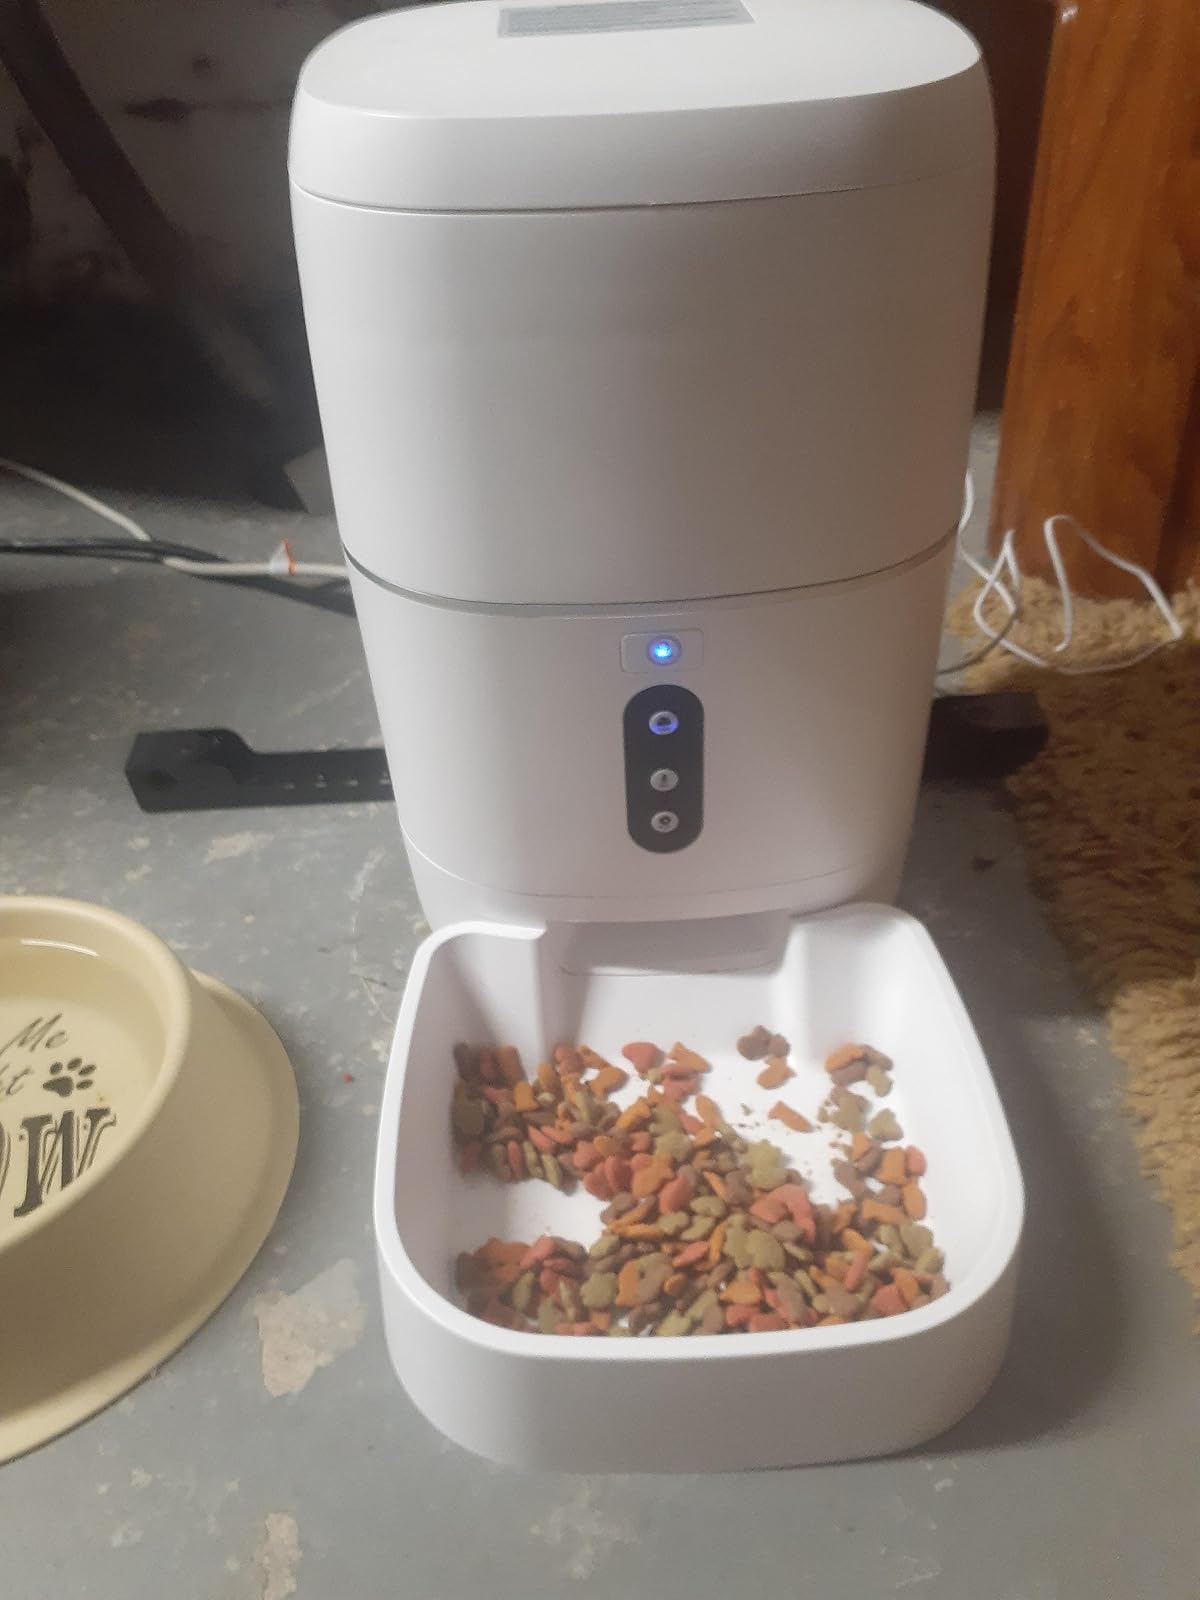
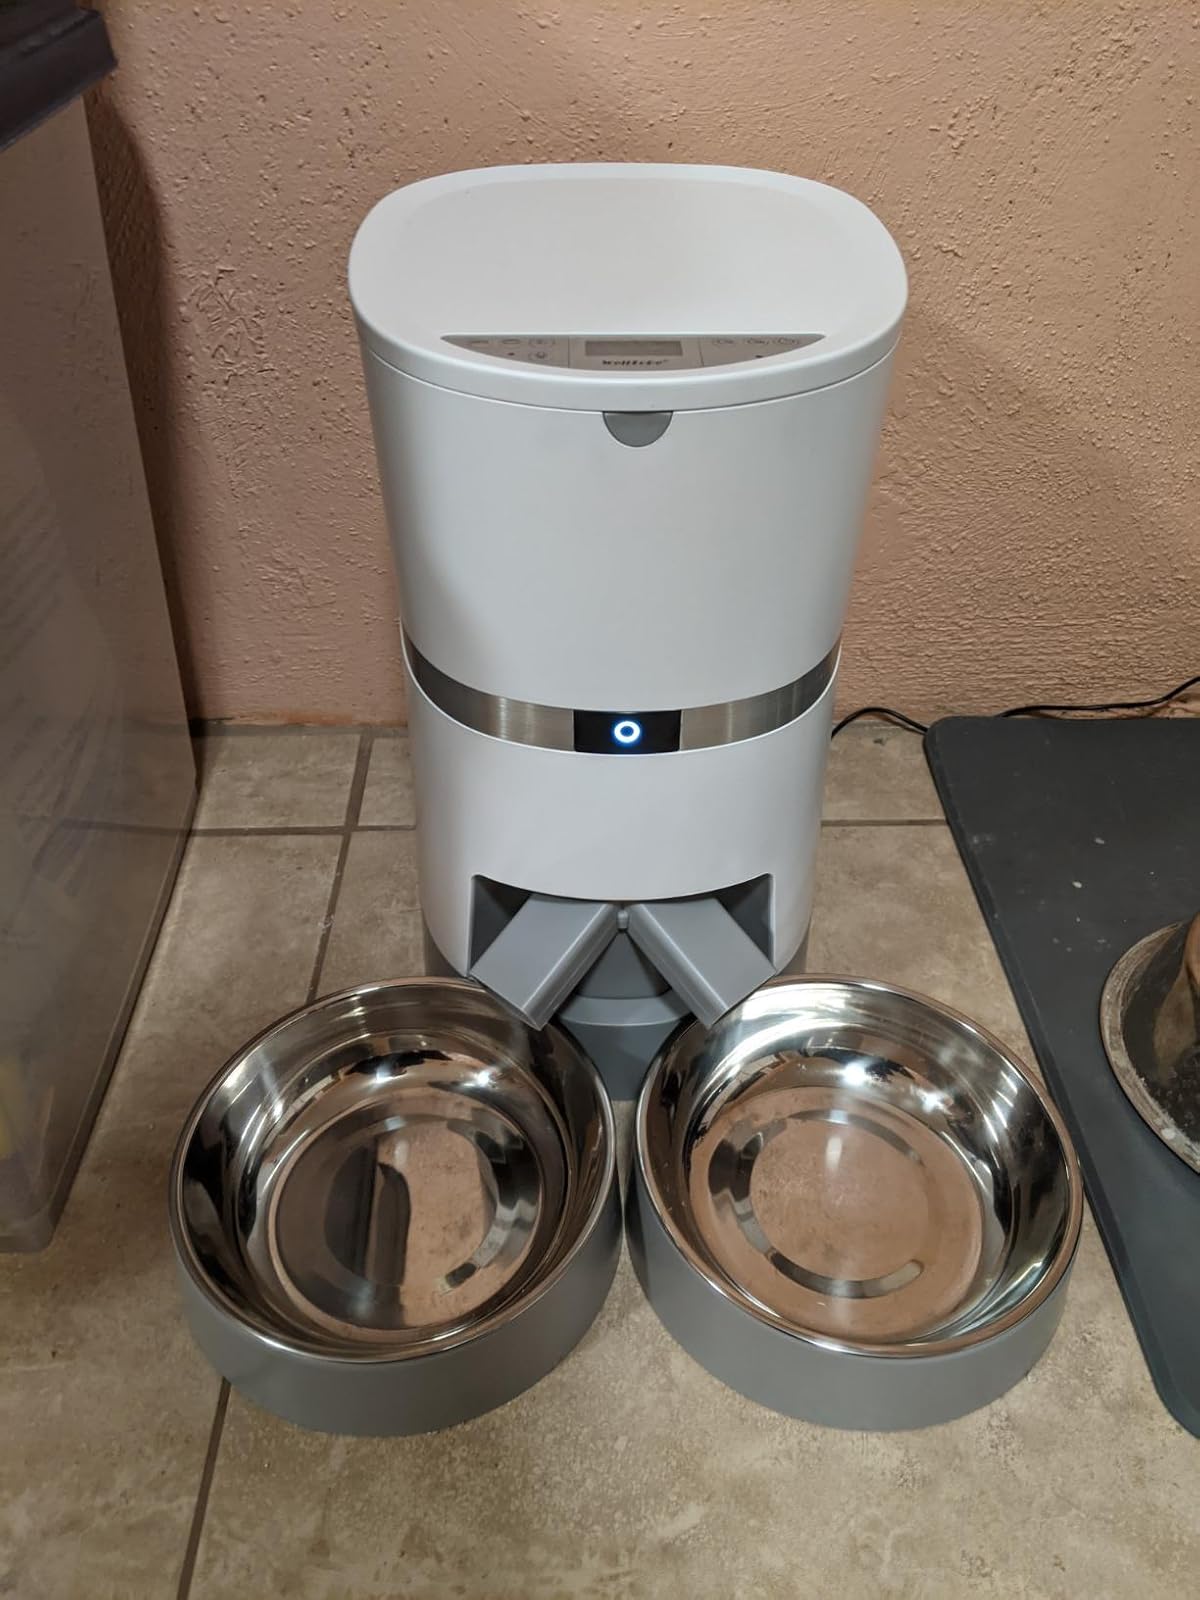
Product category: items_feeder
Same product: no